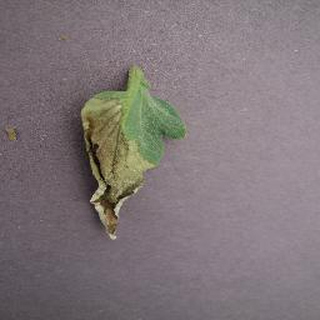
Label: tomato_late_blight